Unsworth

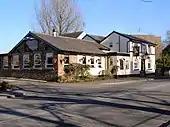
Queen Anne (public house), Hollins Lane

The area was the site of Bury's first comprehensive school, built in 1971. Unsworth Comprehensive was later renamed Castlebrook High School, and was recently changed again to Unsworth Academy. The school has been rated as "good" by the education standards office, OFSTED following their inspection in 2010, an improvement from the school's previous "satisfactory" rating of 2006. The school has recently completed a major rebuilding and rebranding, but still remains on the same site.